1019

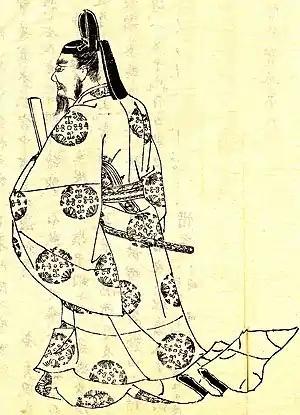
Fujiwara no Michinaga (966–1028)

Year 1019 (MXIX) was a common year starting on Thursday of the Julian calendar.